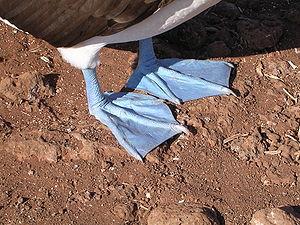
Le Fou à pieds bleus est une espèce d'oiseaux marins de la famille des Sulidae.